Cagliari

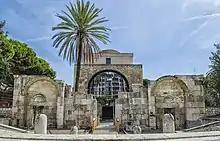
San Saturnino Basilica, 5th century

The main beach of Cagliari is the Poetto. It stretches for about , from Sella del Diavolo ("Devil's Saddle") up to the coastline of Quartu Sant'Elena. Poetto is also the name of the district located on the western stretch of the strip between the beach and Saline di Molentargius ("Molentargius's Salt Mine").